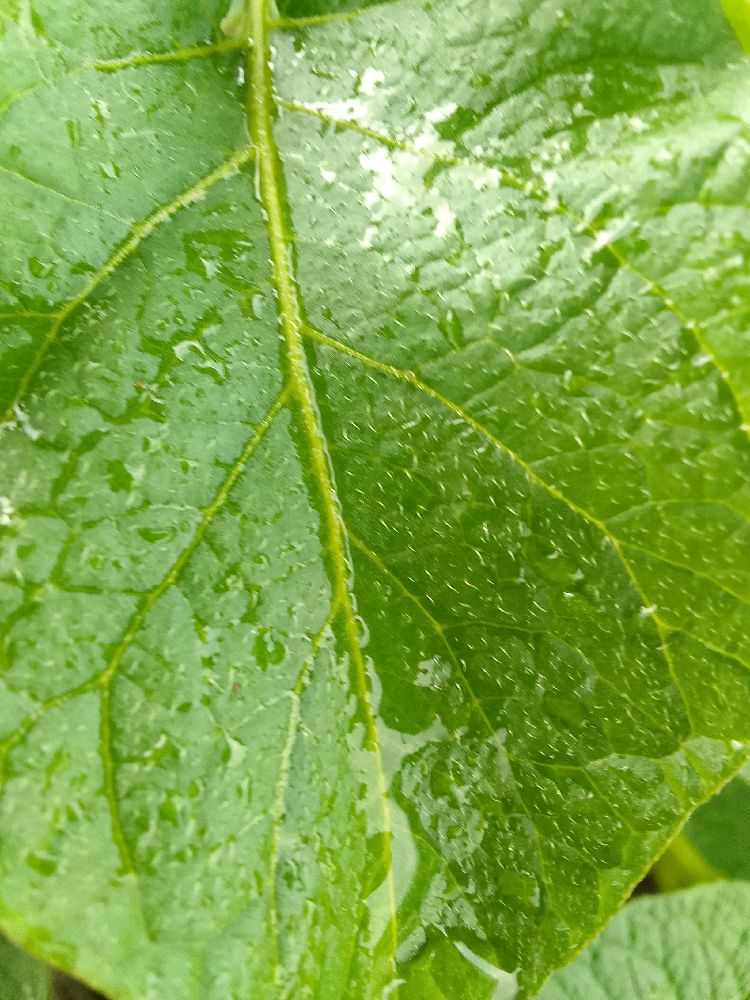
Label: Healthy